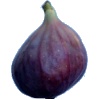
Label: fig